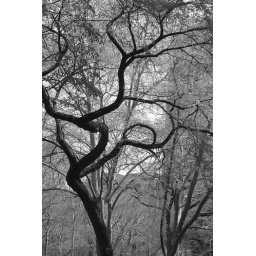
bare trees in the city of brotherly love